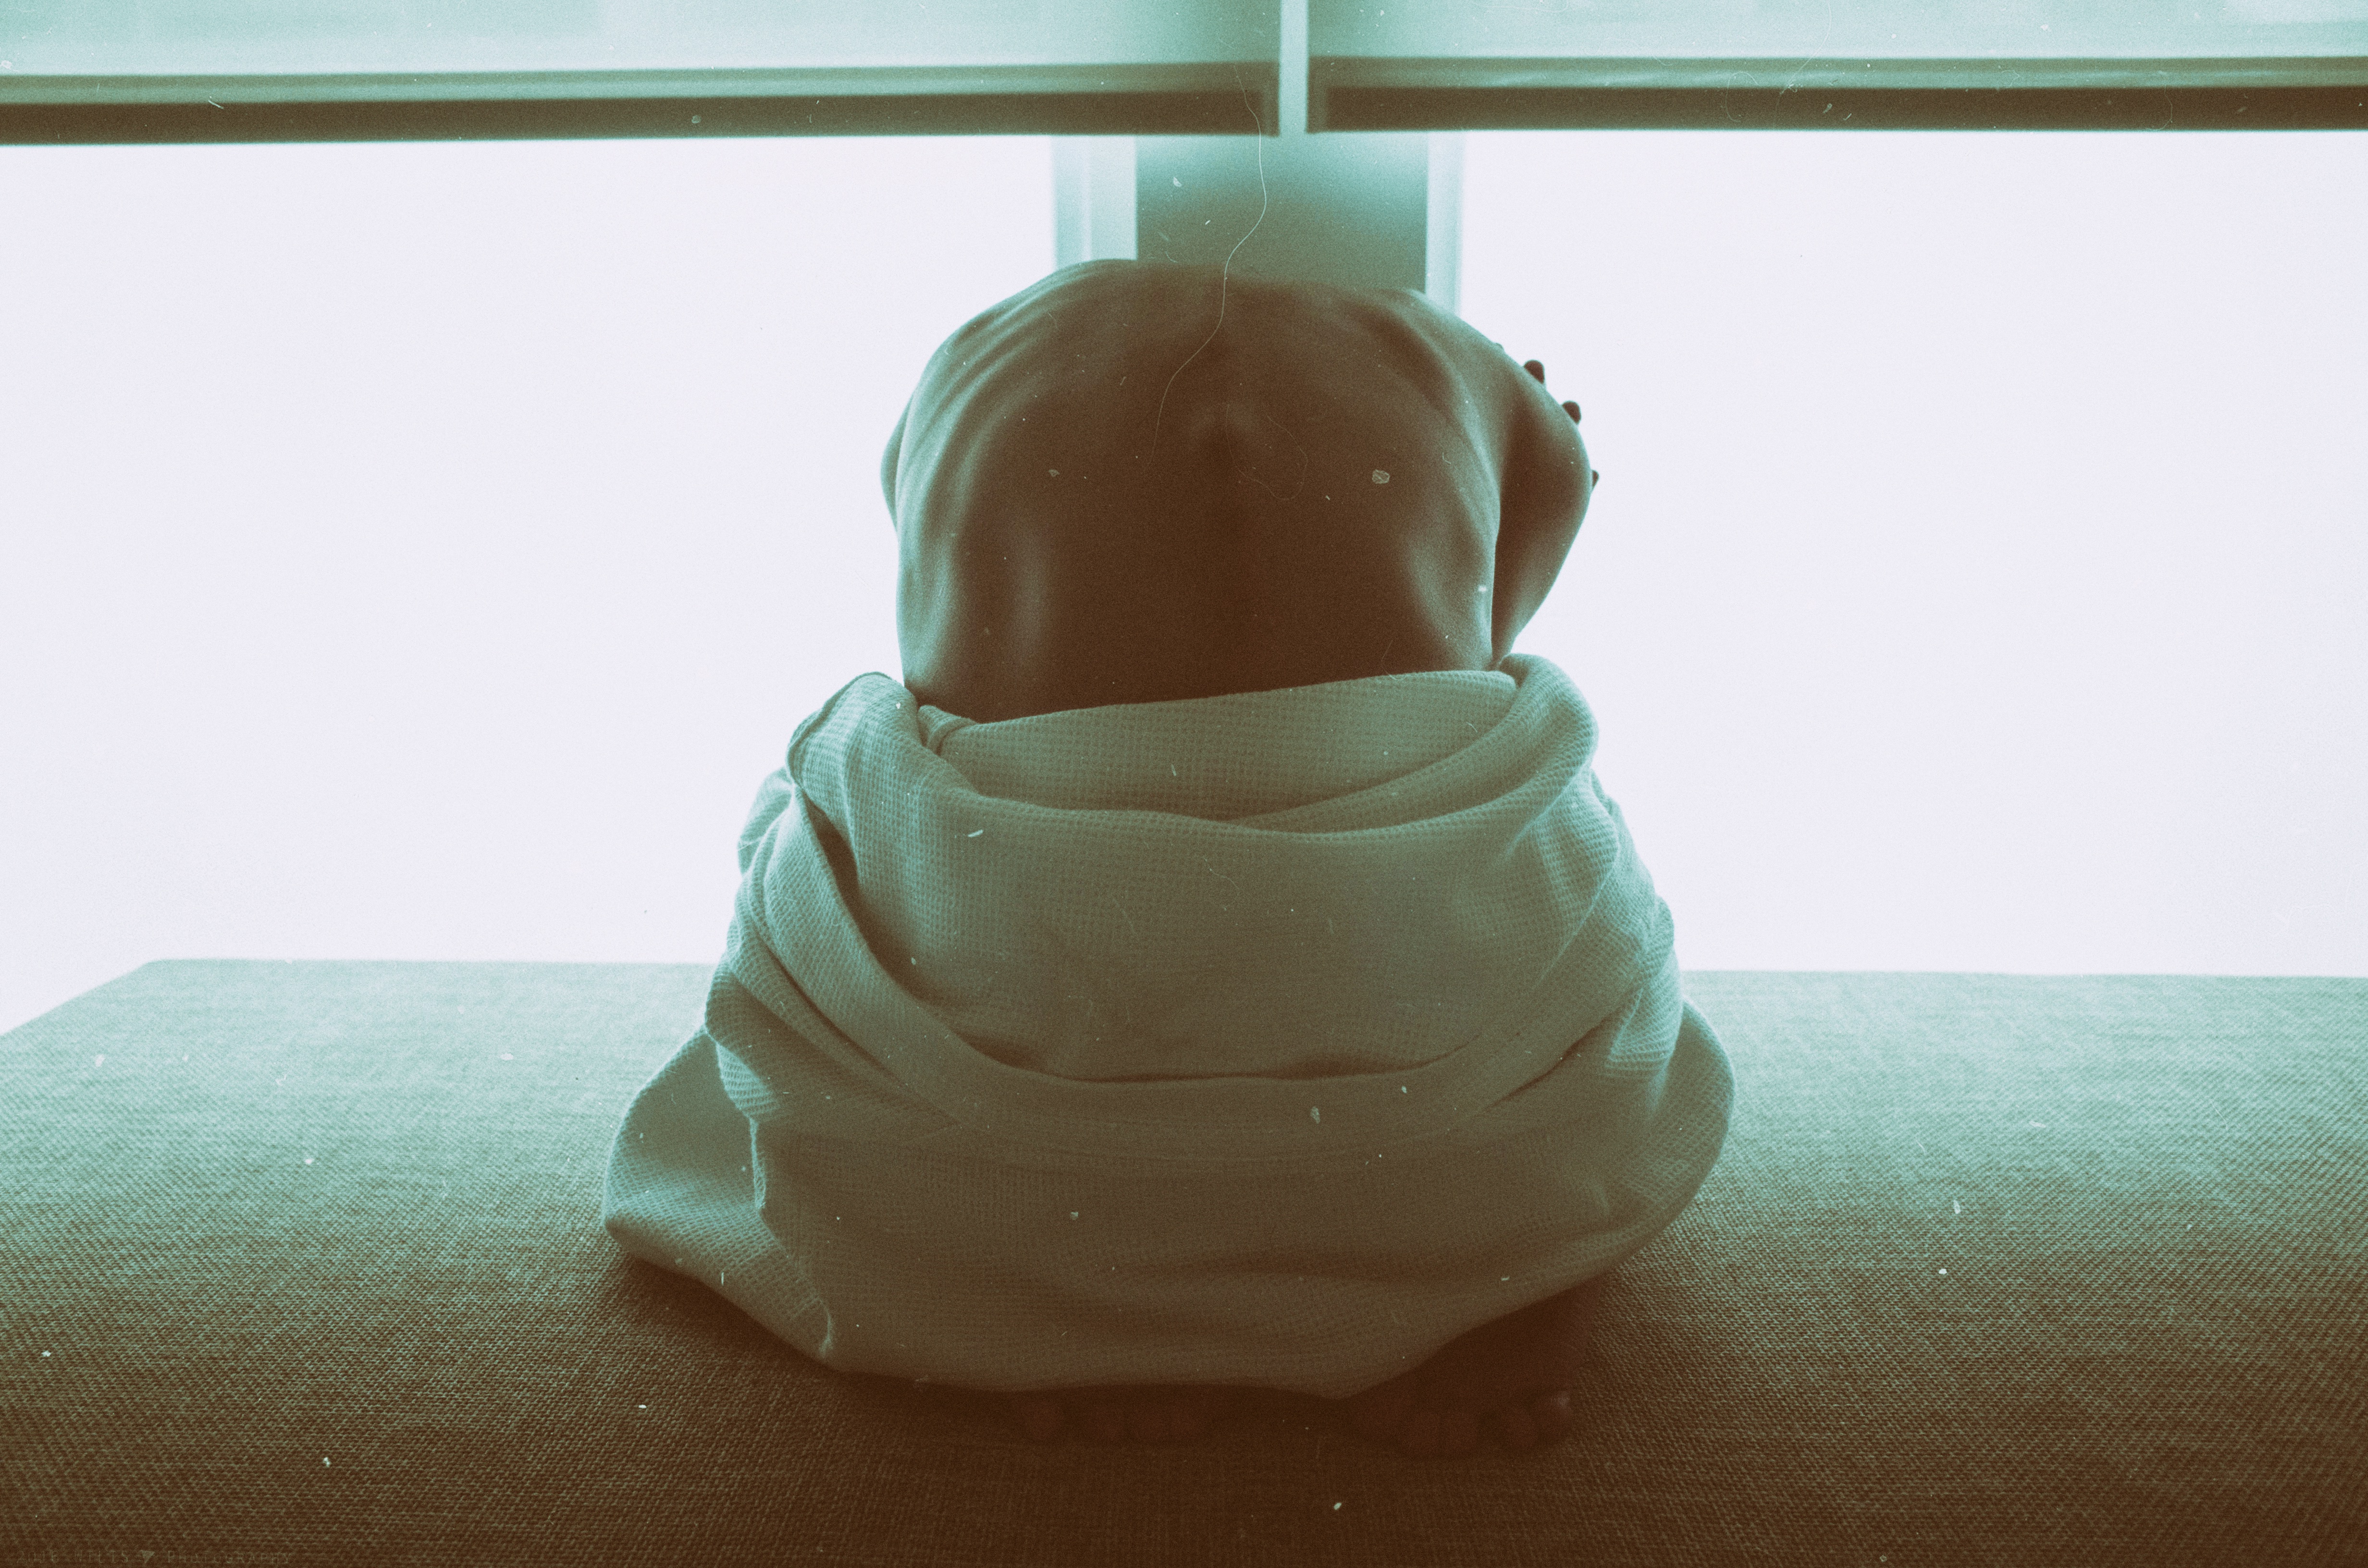
white, glass, food, green, color, ceramic, dessert, lighting, sculpture, art, figurine, clay, fondant, shape, sweetness